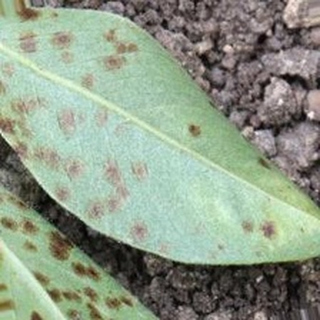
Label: groundnut_rust